Anthony, Duke of Brabant

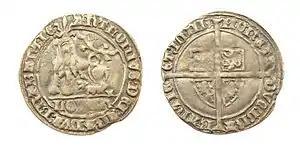
AR Gros or ½ Botdrager, struck in Leuven under Anthony, Duke of Brabant.

Anthony, Duke of Brabant, also known as Antoine de Brabant, Antoine de Bourgogne and Anthony of Burgundy (August 1384 – 25 October 1415), was Count of Rethel (1402–1406), Duke of Brabant, Lothier and Limburg (1406–1415), and Co-Duke of Luxemburg (1411-1415). He was killed at the battle of Agincourt.